2010 Zambian census

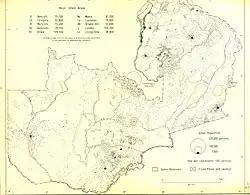
an old demographic map of Zambia with shades indicating regions that were most urbanized

The first complete census of Africans in Zambia was carried out in Zambia during May 1963, when the country was a British colony, while the enumeration of non-African people was performed during 1961. Before the 2010 census enumeration, there were four census enumeration exercises carried out in independent Zambia during 1969, 1980, 1990 and 2000. Around 60 per cent of the 2010 census was funded by UNFPA, UKAID (formerly DFID), USAID and AfDB, while the rest was contributed by the Zambian Ministry of Finance. UKAID allocated UK£3 million to the 2010 Zambian census during 2010-13 for financial and technical support.